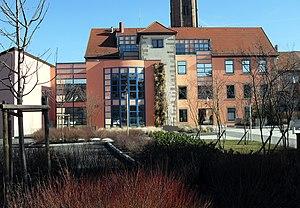
La mairie d'Ensisheim (côté ouest)
Ensisheim [ɛnsisaɪm] est une commune du bassin potassique, située dans le département du Haut-Rhin, en région Grand Est.